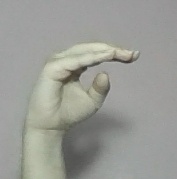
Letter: jeem